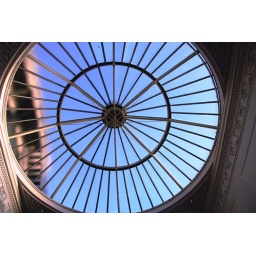
looking up from the ground floor to the atrium above the staircase, The Grand, Brighton